Ranger's House

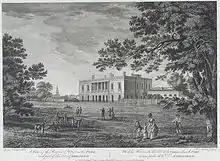
"The Ranger's House, Greenwich" by George Robertson, 1791. Built about 1722–23 for Captain Francis Hosier. National Maritime Museum, London. (PT2659)

The house, probably dating from 1722 to 1723, was originally built for Capt., later Vice-Admiral, Francis Hosier (1673–1727) on wasteland adjacent to Greenwich Park, probably with John James as architect. The house then had a superb view and easy access to London by road and river. Hosier had made his fortune through trade at sea and both the ship he served on as a lieutenant and his own ship were called the "Neptune". He occupied the house until dying of yellow fever at sea in 1727, during the disastrous Blockade of Porto Bello off Panama.